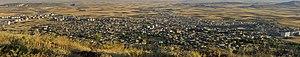
Ergani est une ville et un district de la province de Diyarbakır dans la région de l'Anatolie du sud-est en Turquie.